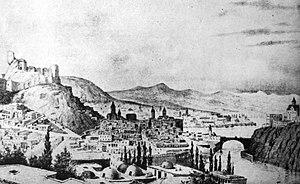
Tbilissi est la capitale de la République de Géorgie, sur les rives de la rivière Koura.